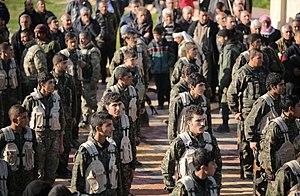
Les Unités de protection du peuple forment la branche armée du Parti de l'union démocratique syrien. Elles sont formées en 2011 lors de la guerre civile syrienne.